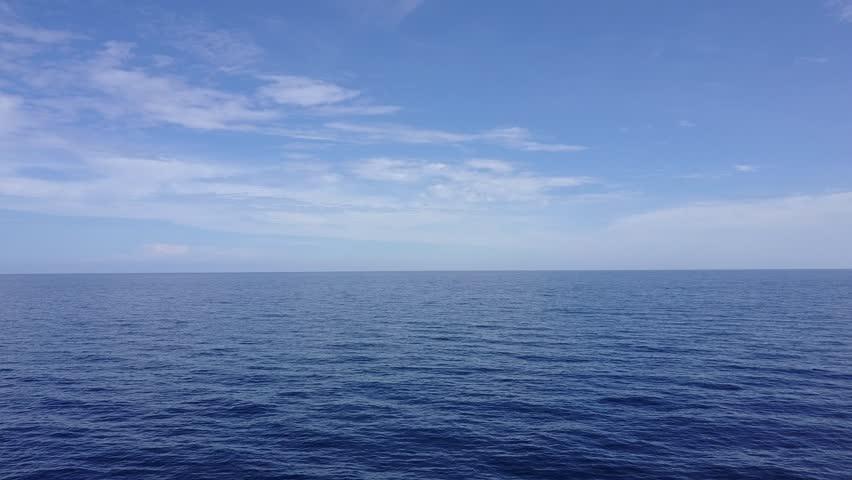
clouds and blue sky from a drone
Relation: Visible, Story